Question: Please indicate a possible affordance area of the banana that can be used for eating
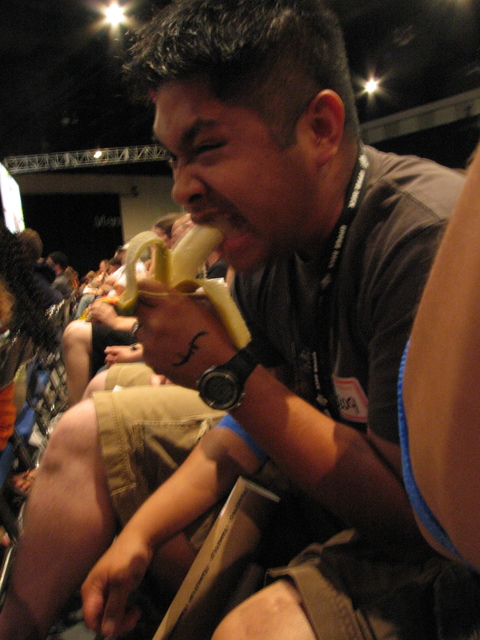
Answer: [117.895, 222.556, 250.226, 334.436]